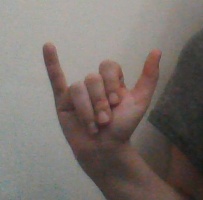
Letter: ya